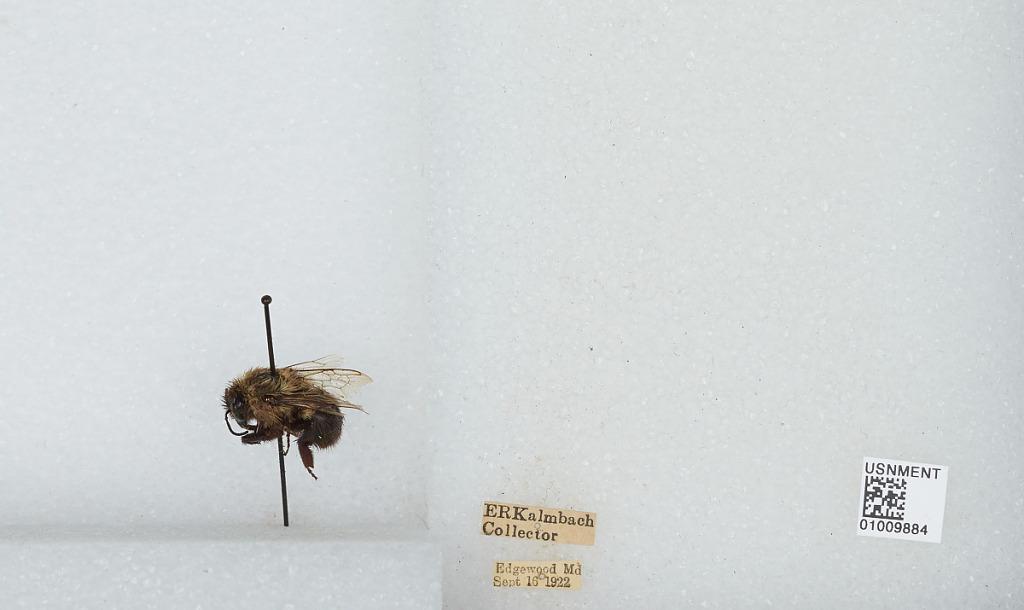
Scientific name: Bombus (Pyrobombus) impatiens Cresson
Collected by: E. Kalmbach
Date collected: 1922-9-16
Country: United States
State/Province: Maryland
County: Harford
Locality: Edgewood
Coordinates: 39.4187, -76.2944